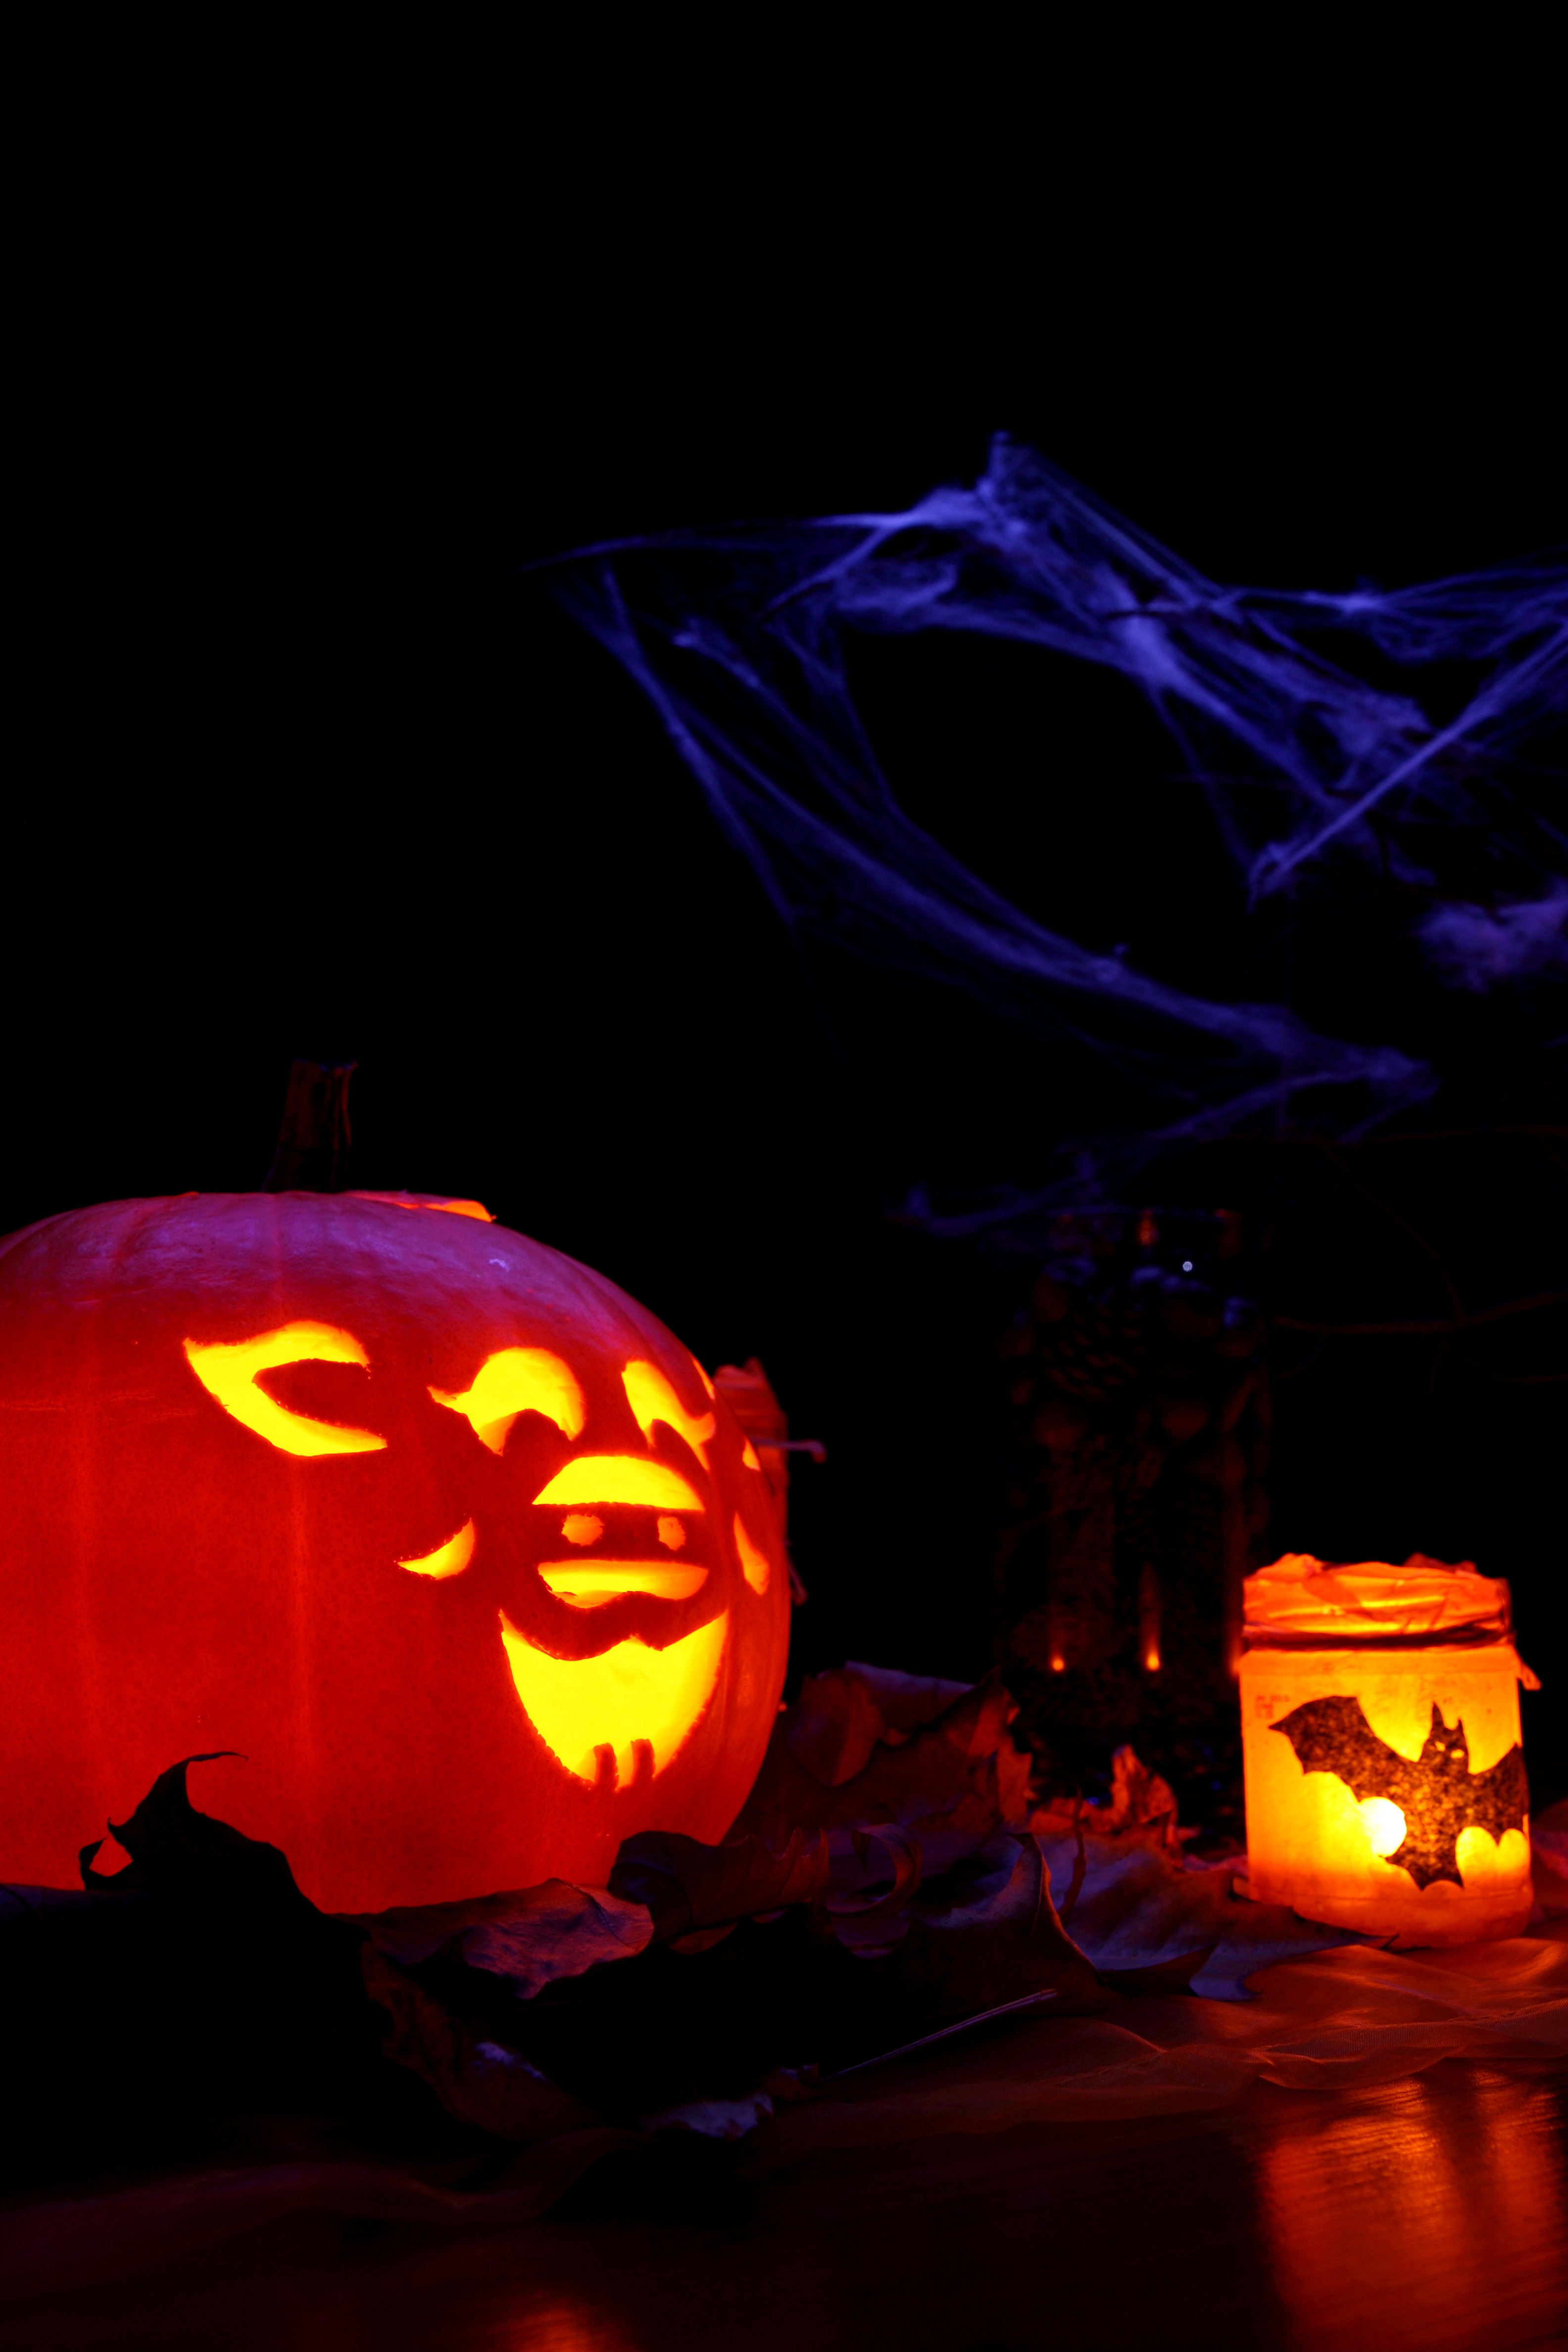
light, glowing, night, fall, spooky, dark, decoration, orange, lantern, pumpkin, halloween, glow, darkness, lighting, season, illuminated, jack o lantern, leaves, scary, lights, illustration, trick